List of sultans of the Ottoman Empire

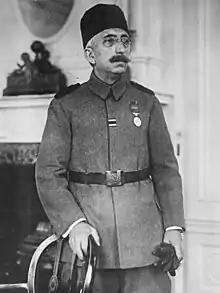
Last to reignMehmed VI4 July 1918 – 1 November 1922

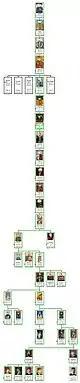
Family tree

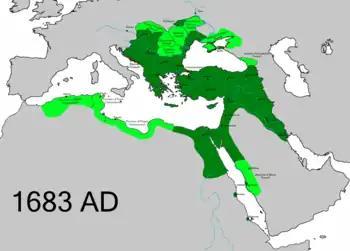
Ottoman Empire in 1683, at the height of its territorial expansion in Europe.

The sultans of the Ottoman Empire, who were all members of the Ottoman dynasty (House of Osman), ruled over the transcontinental empire from its perceived inception in 1299 to its dissolution in 1922. At its height, the Ottoman Empire spanned an area from Hungary in the north to Yemen in the south and from Algeria in the west to Iraq in the east. Administered at first from the city of Söğüt since before 1280 and then from the city of Bursa since 1323 or 1324, the empire's capital was moved to Adrianople (now known as Edirne in English) in 1363 following its conquest by Murad I and then to Constantinople (present-day Istanbul) in 1453 following its conquest by Mehmed II.